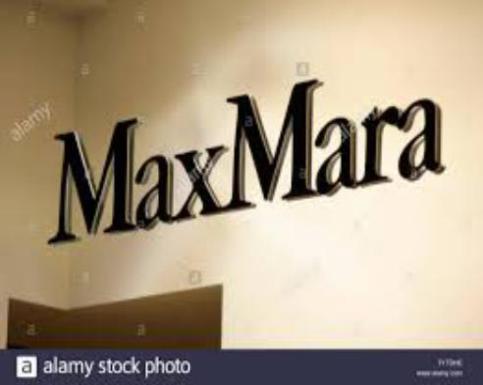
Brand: max mara
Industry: Clothes